Industrial history of Monterrey

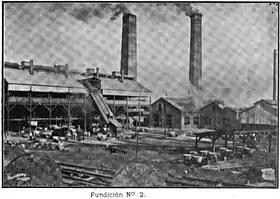
Fundidora de Fierro y Acero, 1920

Monterrey's industrialization continued for another 20 years but came to a halt during the Mexican Revolution. Throughout this two-decade period, the city's industries continued to flourish and expand. Among the most significant and highly developed industries during this time were: